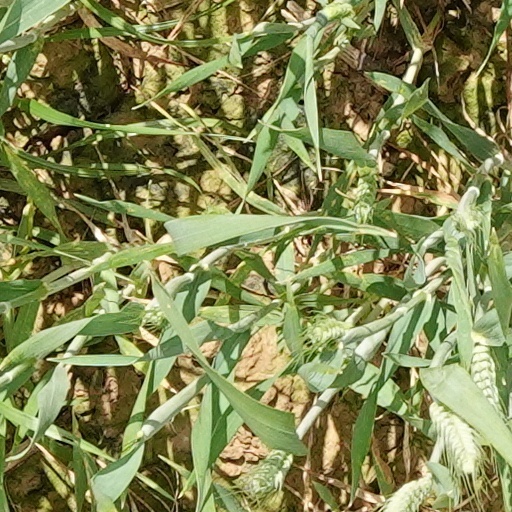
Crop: wheat